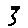
Label: 3